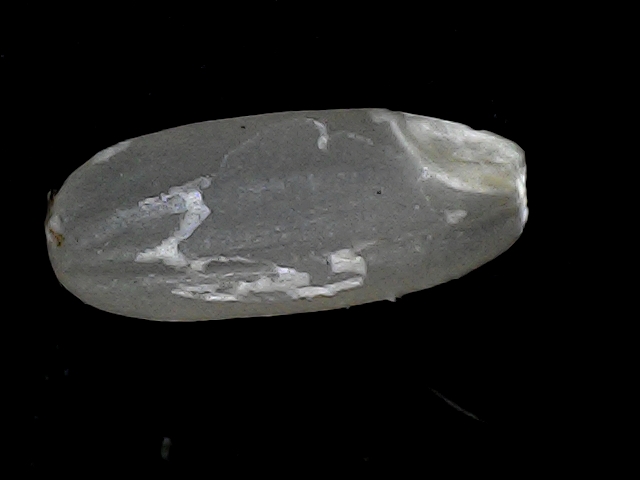
Rice variety: BR22